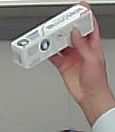
Product: sensodyne_toothpaste